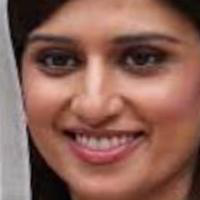
Age group: age 31-40